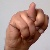
The image shows a hand gesture representing the letter 'N' in Indian Sign Language.